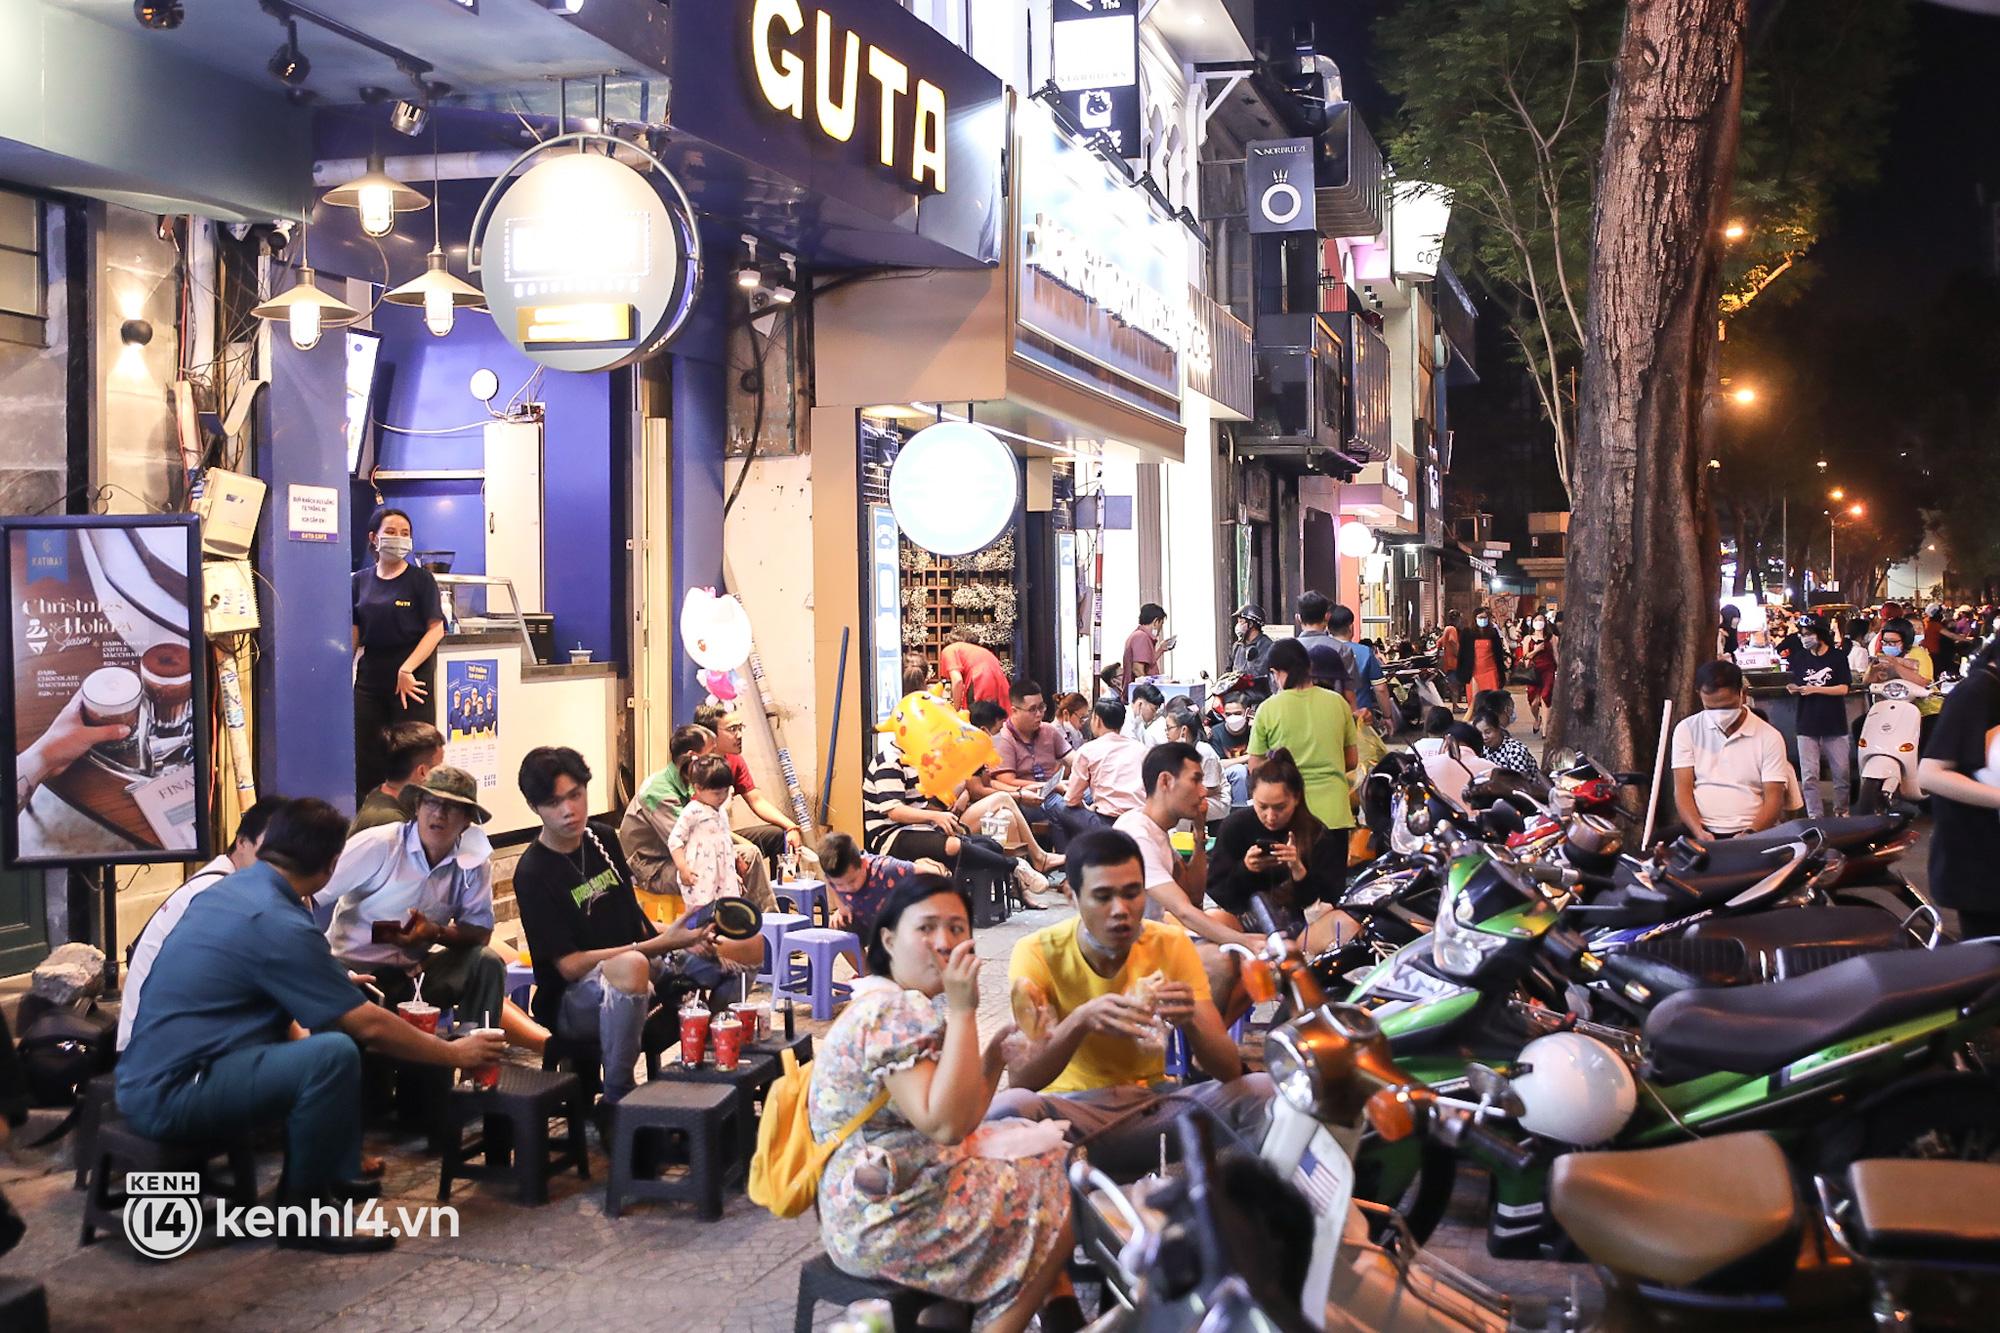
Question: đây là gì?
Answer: đây là một vỉa hè